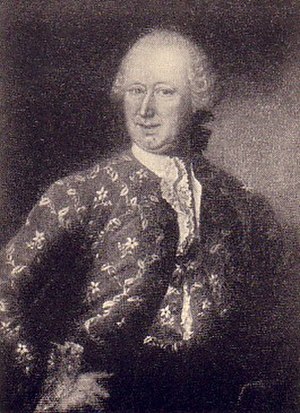
Erik Skeel von Holsten
Erik Skeel von Holsten
Erik Skeel von Holsten var en dansk godsejer.